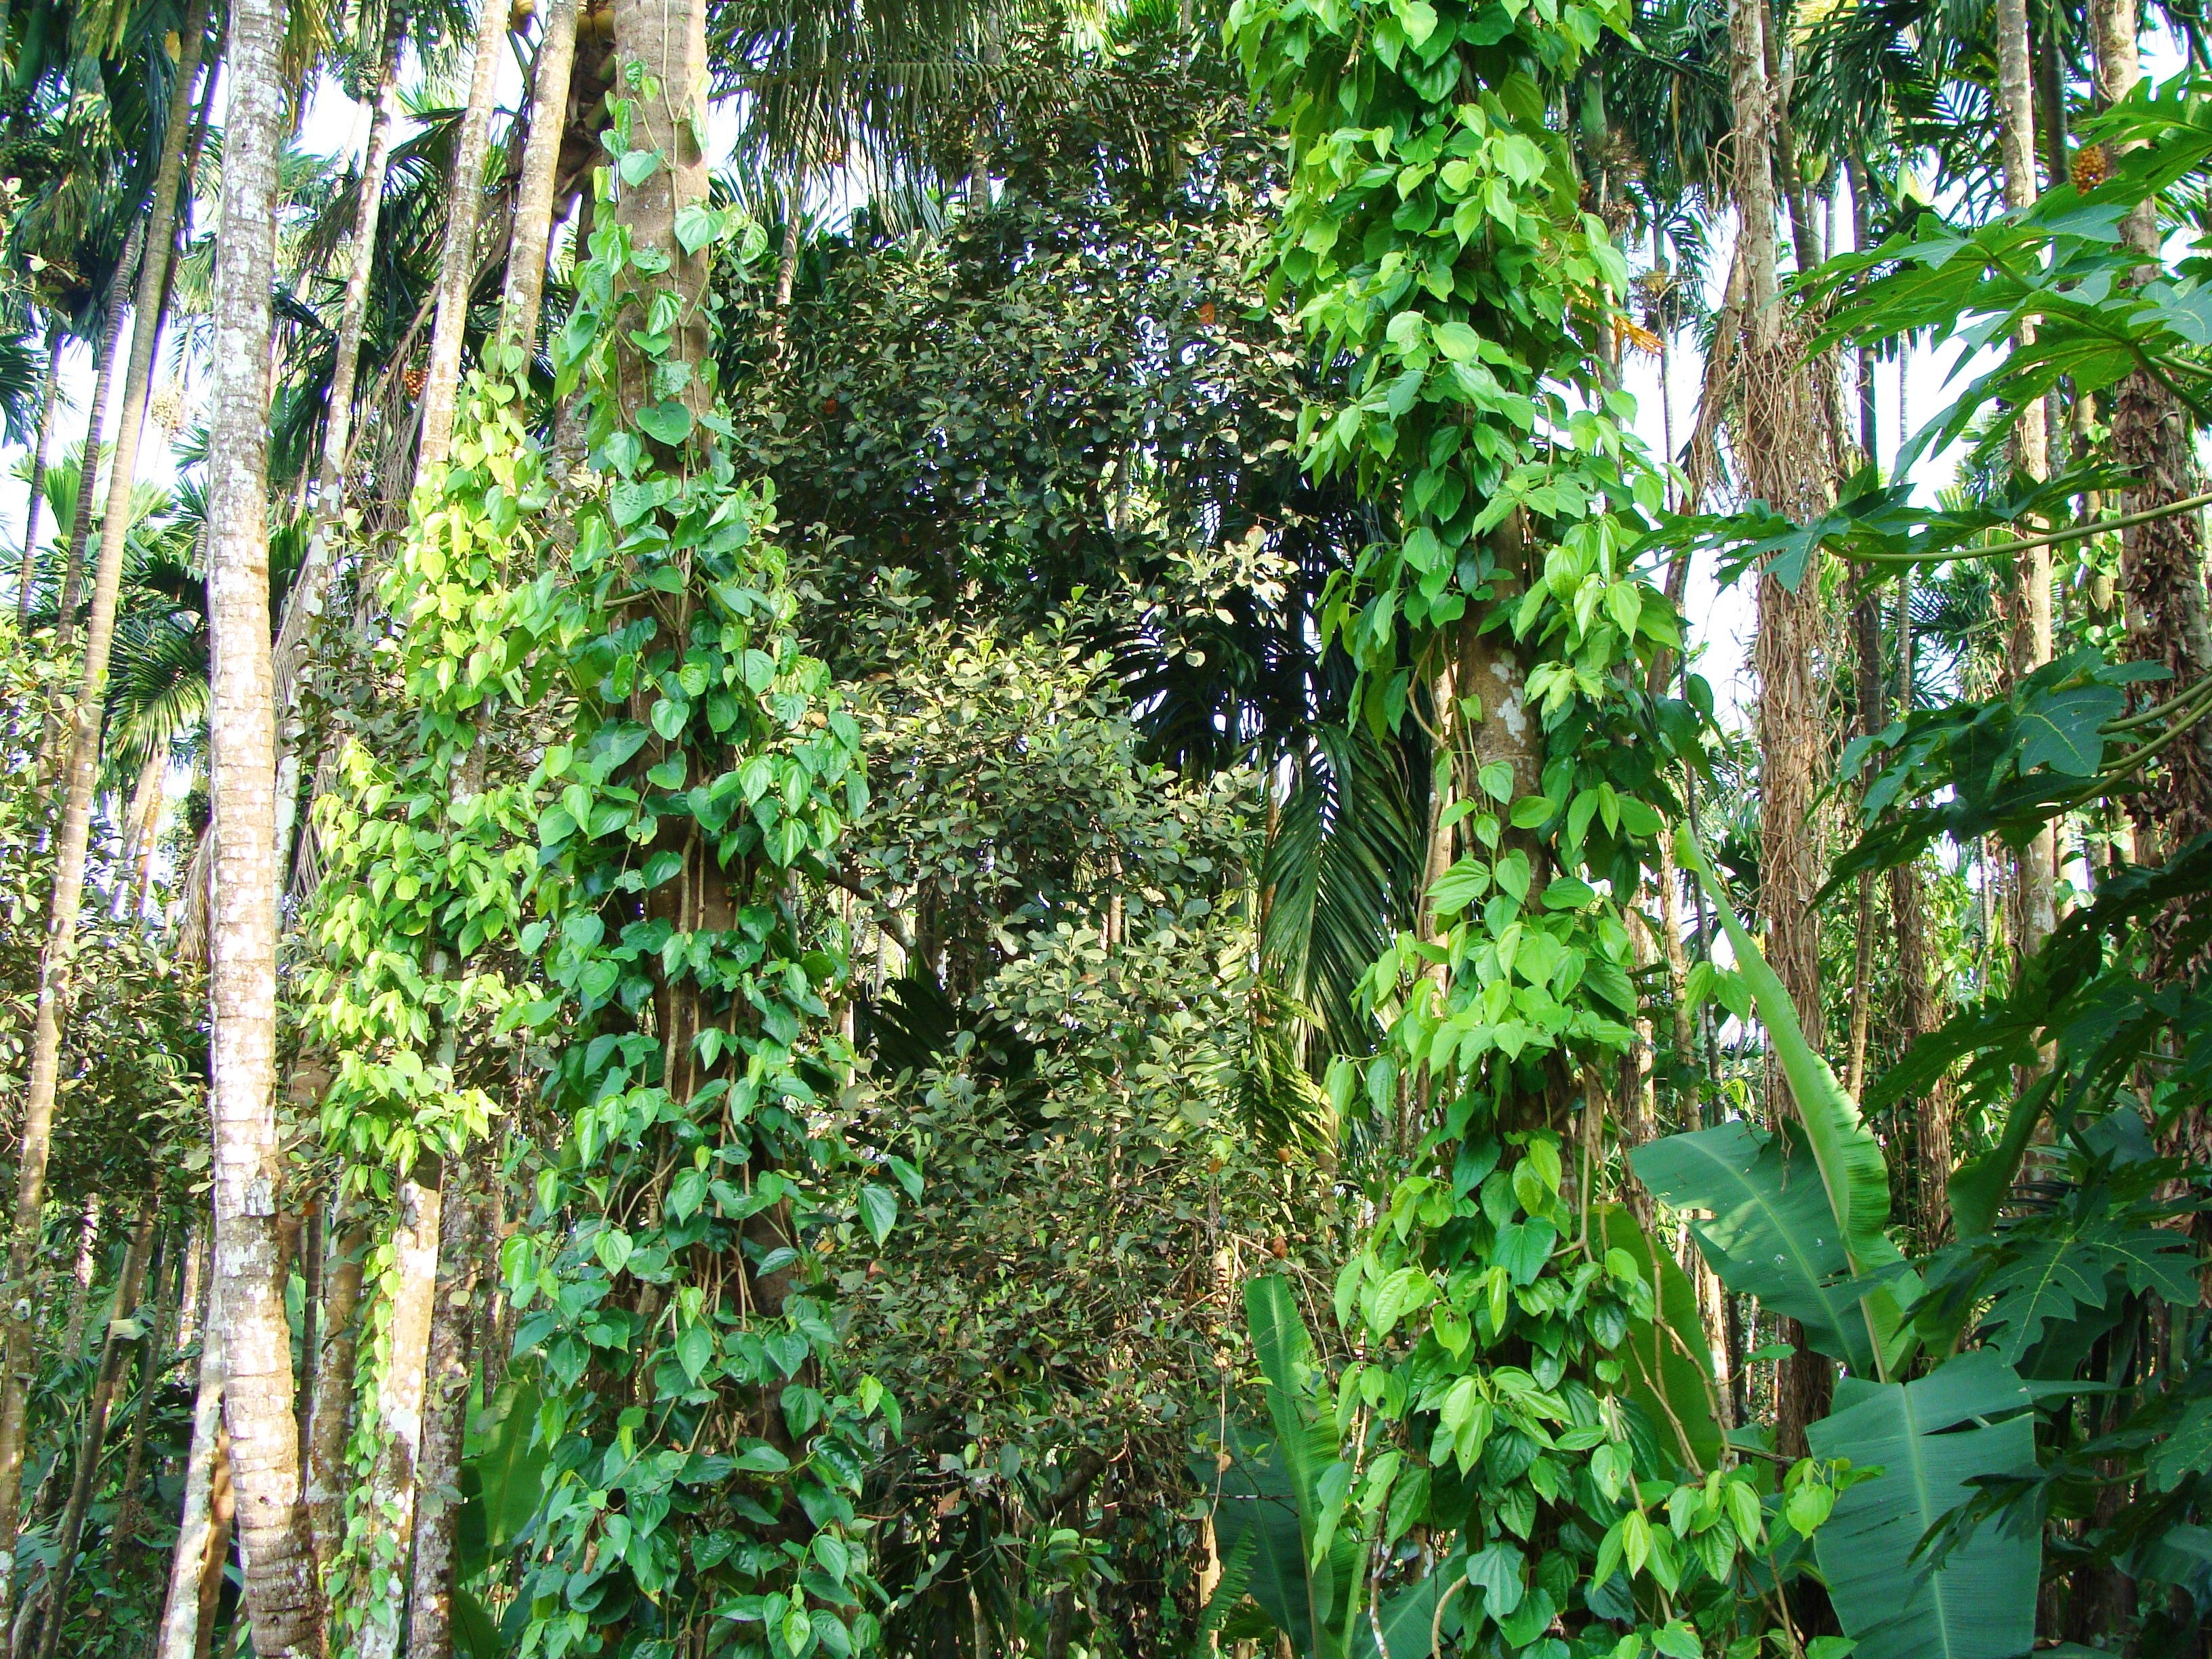
tree, forest, plant, leaf, trunk, jungle, climber, flora, vegetation, rainforest, plantation, india, woodland, ecosystem, nature reserve, black pepper, biome, old growth forest, temperate broadleaf and mixed forest, uttar kannada, valdivian temperate rain forest, piper nigrum, arecanut tree